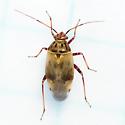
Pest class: lygus_bug